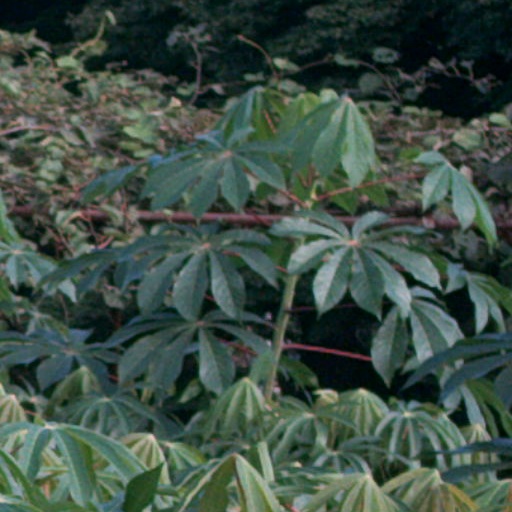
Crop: cassava